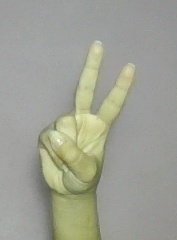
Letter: taa